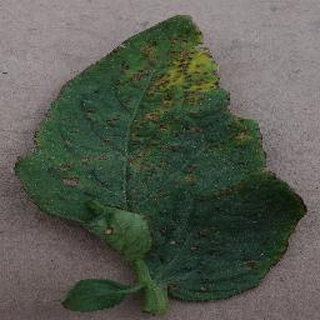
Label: tomato_bacterial_spot